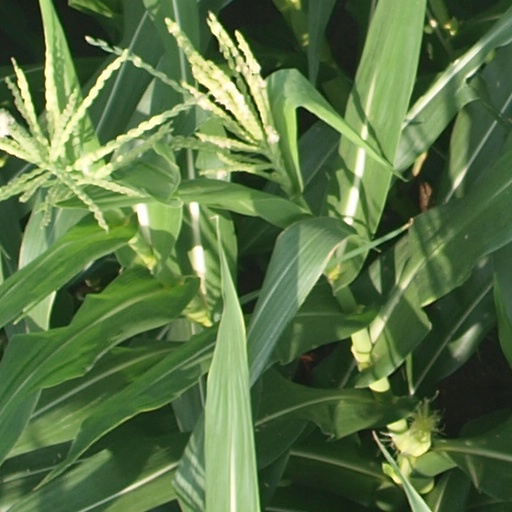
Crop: maize; corn